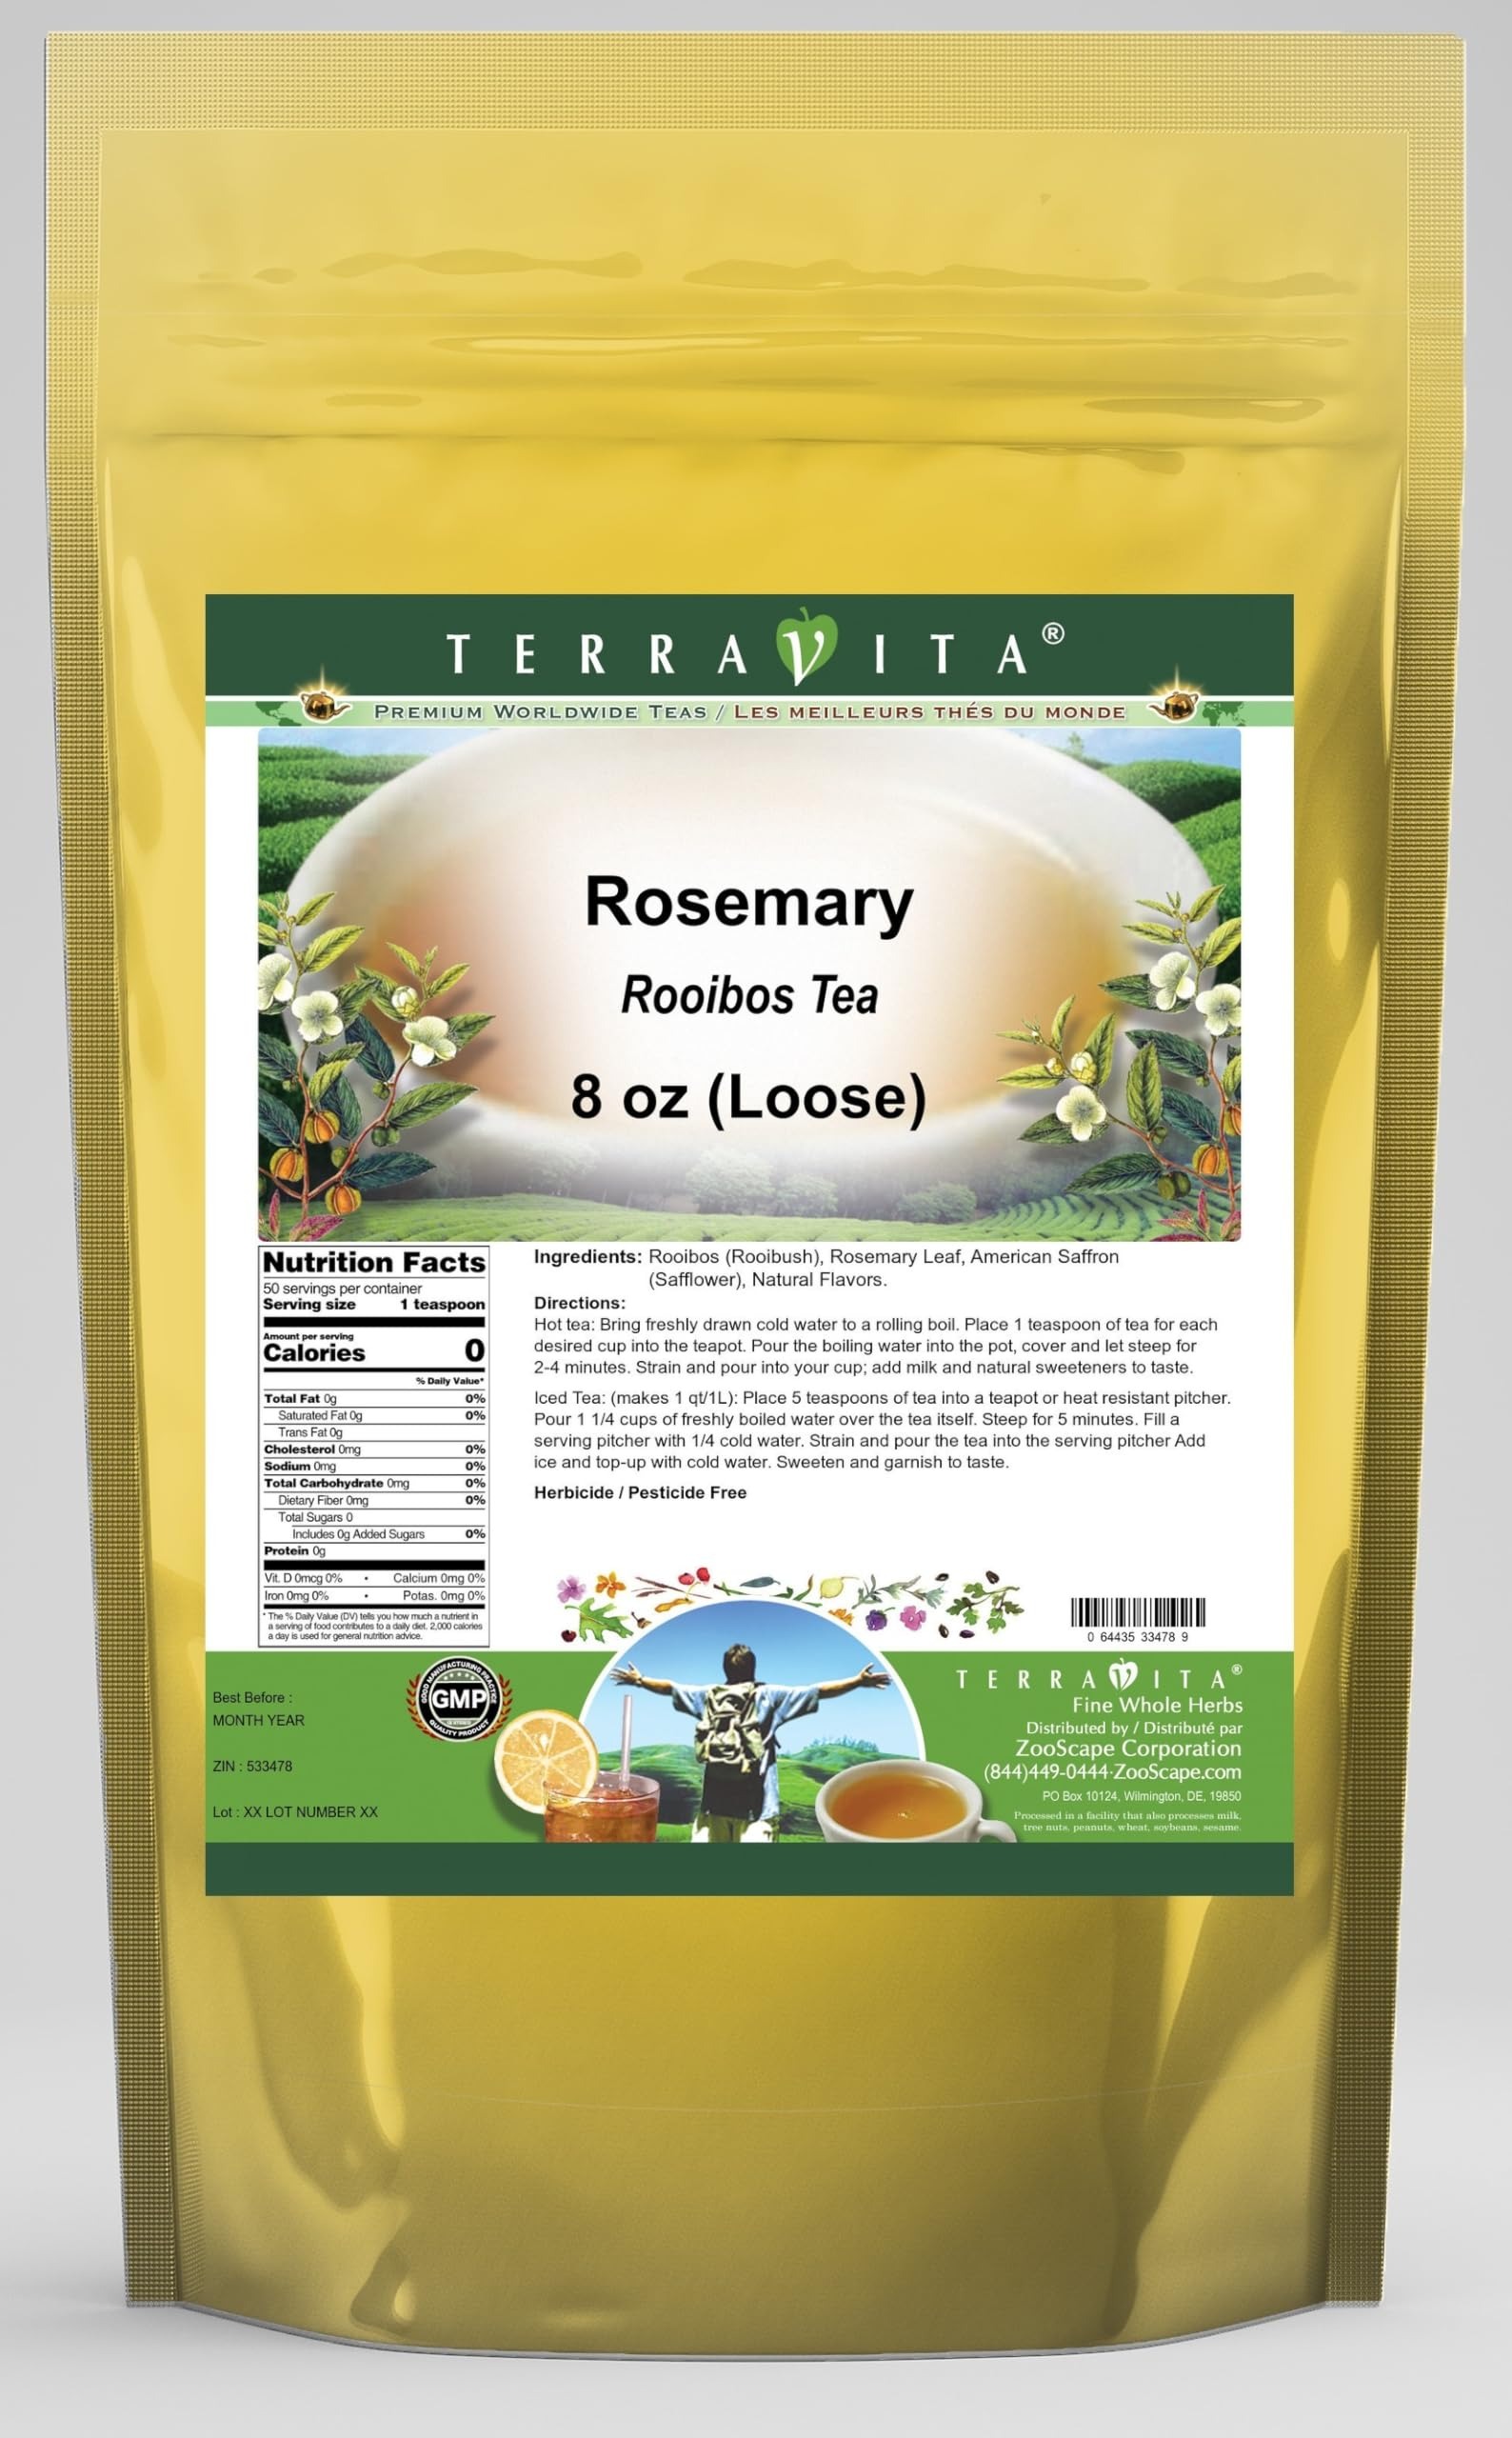
Item Name: Rosemary Rooibos Tea (Loose) (8 oz, ZIN: 533478)
Bullet Point 1: Our Rosemary Rooibos Tea is a delightful flavored Rooibos tea with Rosemary Leaf and American Saffron (Safflower) that you will really enjoy! The unique Rosemary aroma and taste is a delight! - Ingredients: Rooibos tea, Rosemary Leaf, American Saffron (Safflower) and Natural Rosemary Flavor.
Bullet Point 2: No fillers.
Bullet Point 3: Manufacturer: TerraVita
Bullet Point 4: Size: 8 oz
Bullet Point 5: Loose Leaf Rooibos Tea - Packed in a convenient upright pouch!
Product Description: Our Rosemary Rooibos Tea is a delightful flavored Rooibos tea with Rosemary Leaf and American Saffron (Safflower) that you will really enjoy! The unique Rosemary aroma and taste is a delight! - Ingredients: Rooibos tea, Rosemary Leaf, American Saffron (Safflower) and Natural Rosemary Flavor. - Hot tea brewing method: Bring freshly drawn cold water to a rolling boil. Place 1 teaspoon of tea for each desired cup into the teapot. Pour the boiling water into the pot, cover and let steep for 2-4 minutes. Strain and pour into your cup; add milk and natural sweeteners to taste. - Iced tea brewing method: (to make 1 liter/quart): Place 5 teaspoons of tea into a teapot or heat resistant pitcher. Pour 1 1/4 cups of freshly boiled water over the tea itself. Steep for 5 minutes. Fill a serving pitcher with 1/4 cold water. Strain and pour the tea into the serving pitcher Add ice and top-up with cold water. Sweeten and garnish to taste. - TerraVita is an exclusive line of premium-quality, natural source products that use only the finest, purest and most potent ingredients found around the world. TerraVita is hallmarked by the highest possible standards of purity, potency, stability and freshness. All of our products are prepared with the highest elements of quality control, from raw materials through the entire manufacturing process, up to and including the moment that the bottles or bags are sealed for freshness and shipped out to you. Our highest possible standards are certified by independent laboratories and backed by our personal guarantee. - TerraVita exists to meet and ensure your family's health and wellness without the harmful effects of chemicals and health products. We strive to make all of our products affordable and reliable and are constantly searching the market to mai
Value: 8.0
Unit: Ounce

Price: 29.13